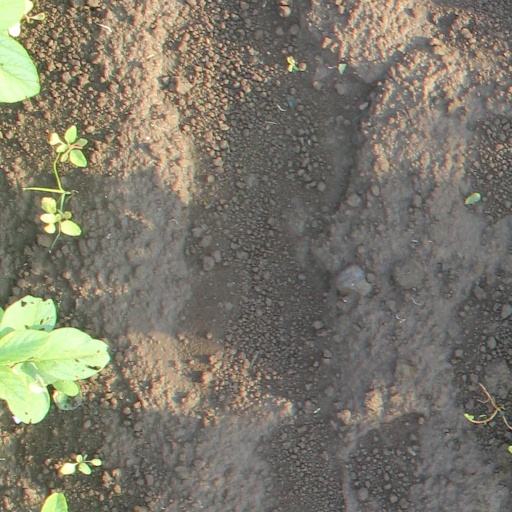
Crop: soybean